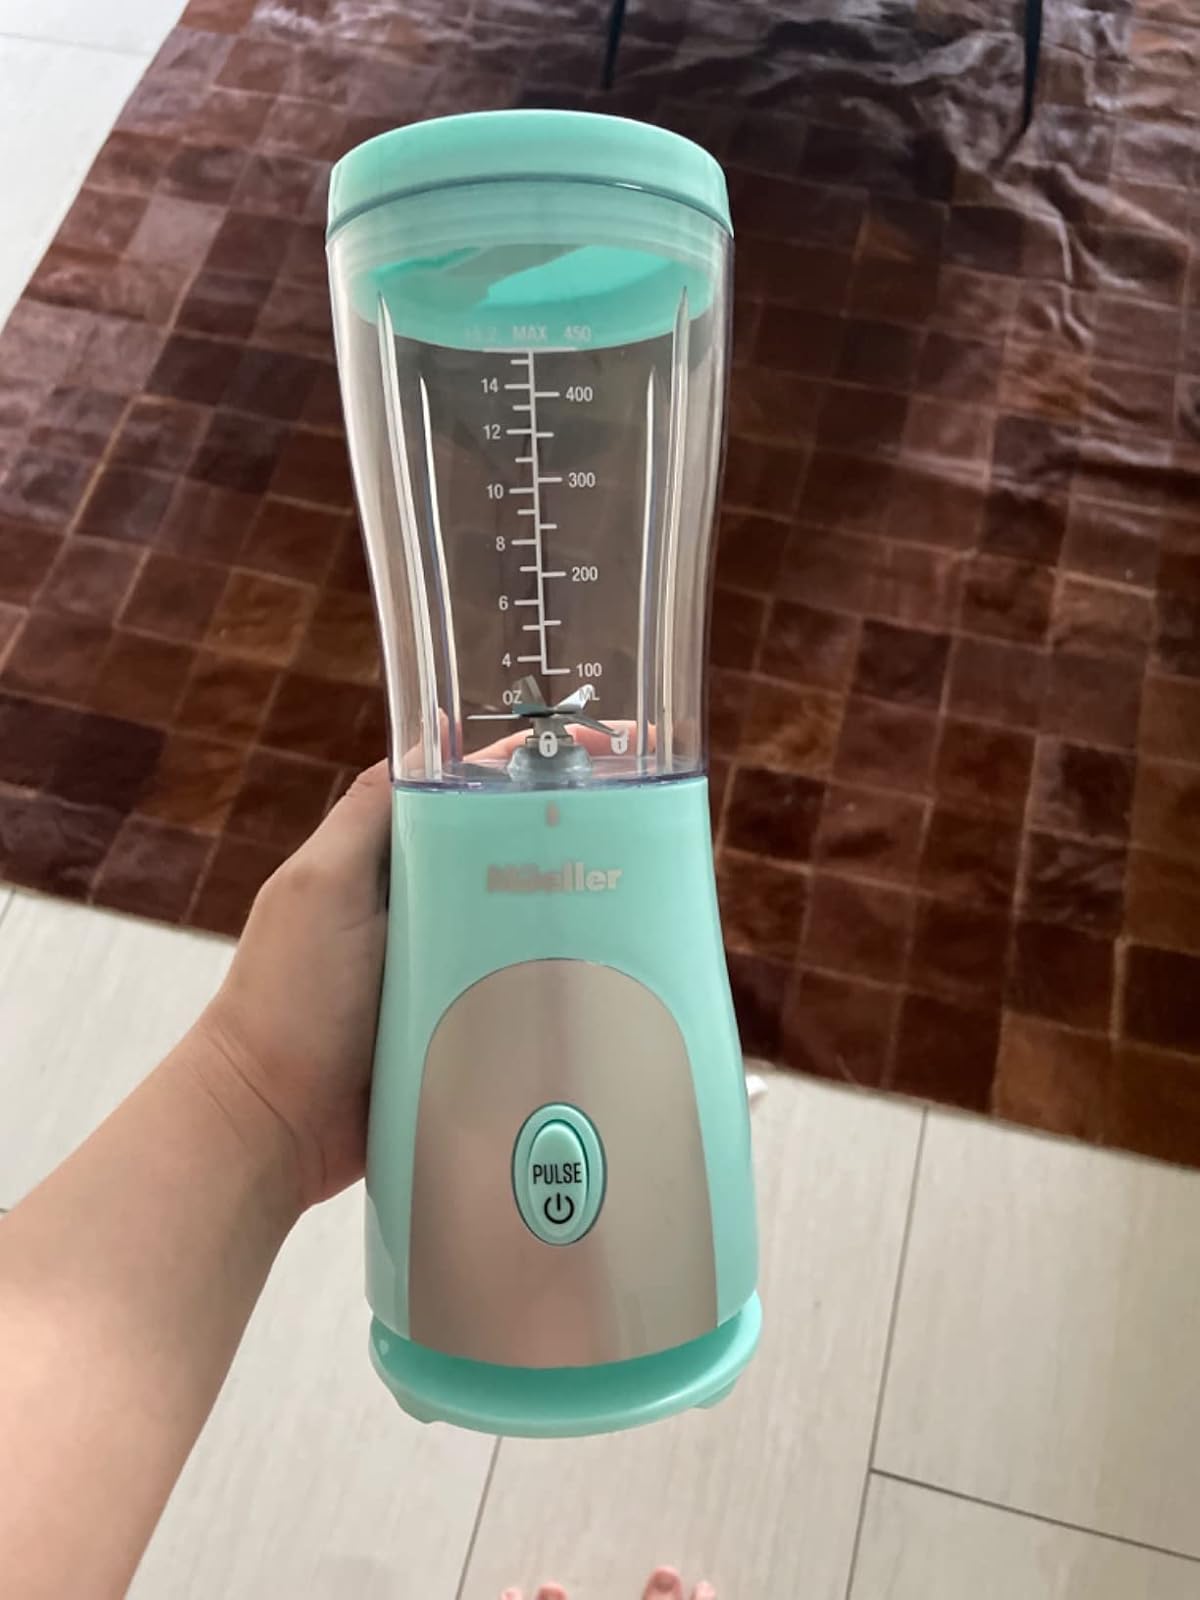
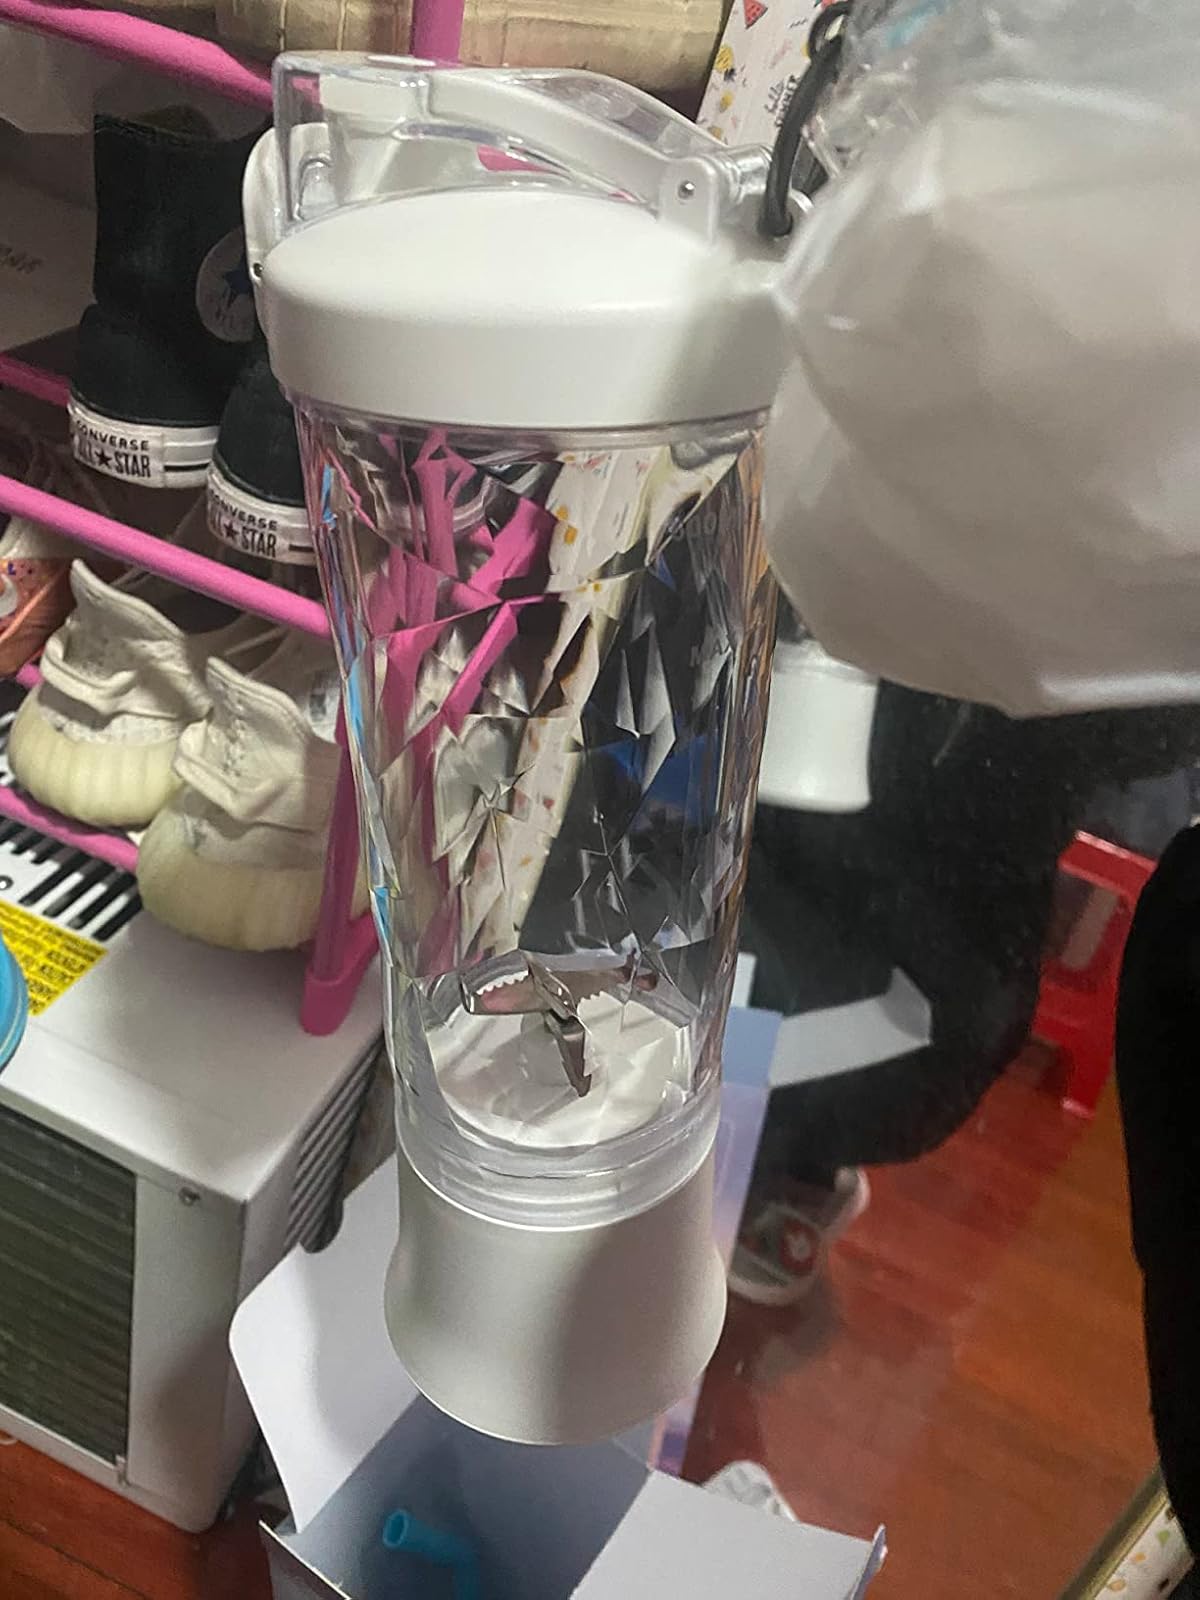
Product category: items_blender
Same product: no